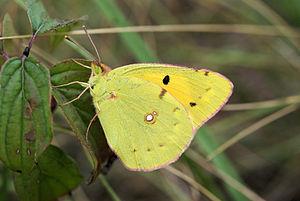
Cet article recense les rhopalocères de France métropolitaine, c'est-à-dire les lépidoptères appartenant aux familles des Hesperiidae, Papilionidae, Pieridae, Riodinidae, Lycaenidae et Nymphalidae.
Les Coliadinae sont une sous-famille de lépidoptères de la famille des Pieridae. Elle regroupe environ 300 espèces.